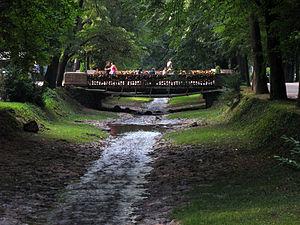
Le Most Ljubavi, terme serbe signifiant littéralement « Pont de l'Amour », est une passerelle pour piétons située à Vrnjacka Banja, en Serbie. Il doit son nom aux cadenas d'amour qui sont attachés à ses garde-corps. C'est là que la tradition des cadenas d'amour serait née.
Cette liste de ponts de Serbie a pour vocation de présenter une liste de ponts remarquables de Serbie, tant par leurs caractéristiques dimensionnelles, que par leur intérêt architectural ou historique, et incluant la Serbie centrale, la Voïvodine et le Kosovo.